Jifna

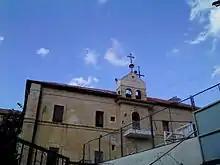
A church in Jifna, 2012

Jifna is located on the slope of a hill, standing at an elevation of about above sea level. It is situated at the intersection of two ancient trade routes, the mountainous north–south route and the east–west route connecting the Jordan Valley with the Mediterranean seacoast. In 1945 its land area consisted of 5,939 dunams, 52 dunams of which were classified as built-up area in 1945. Today Jifna has a total jurisdiction over 6,015 dunams, 420 of which are designated as built-up and roughly 2,000 planted with olive, apricot and other fruit trees.